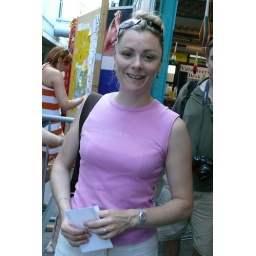
shirt - juggling in pink ejc karlsruhe 2008